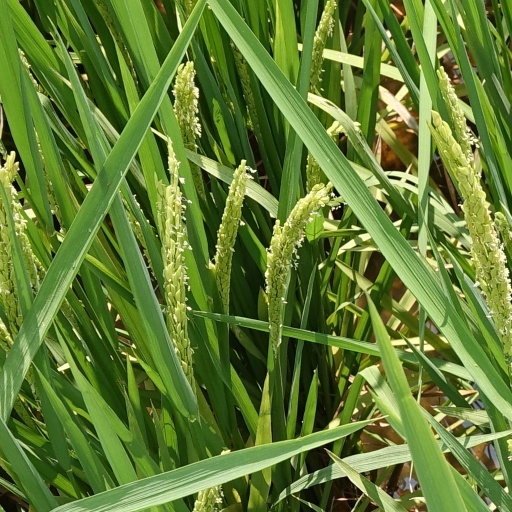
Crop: rice